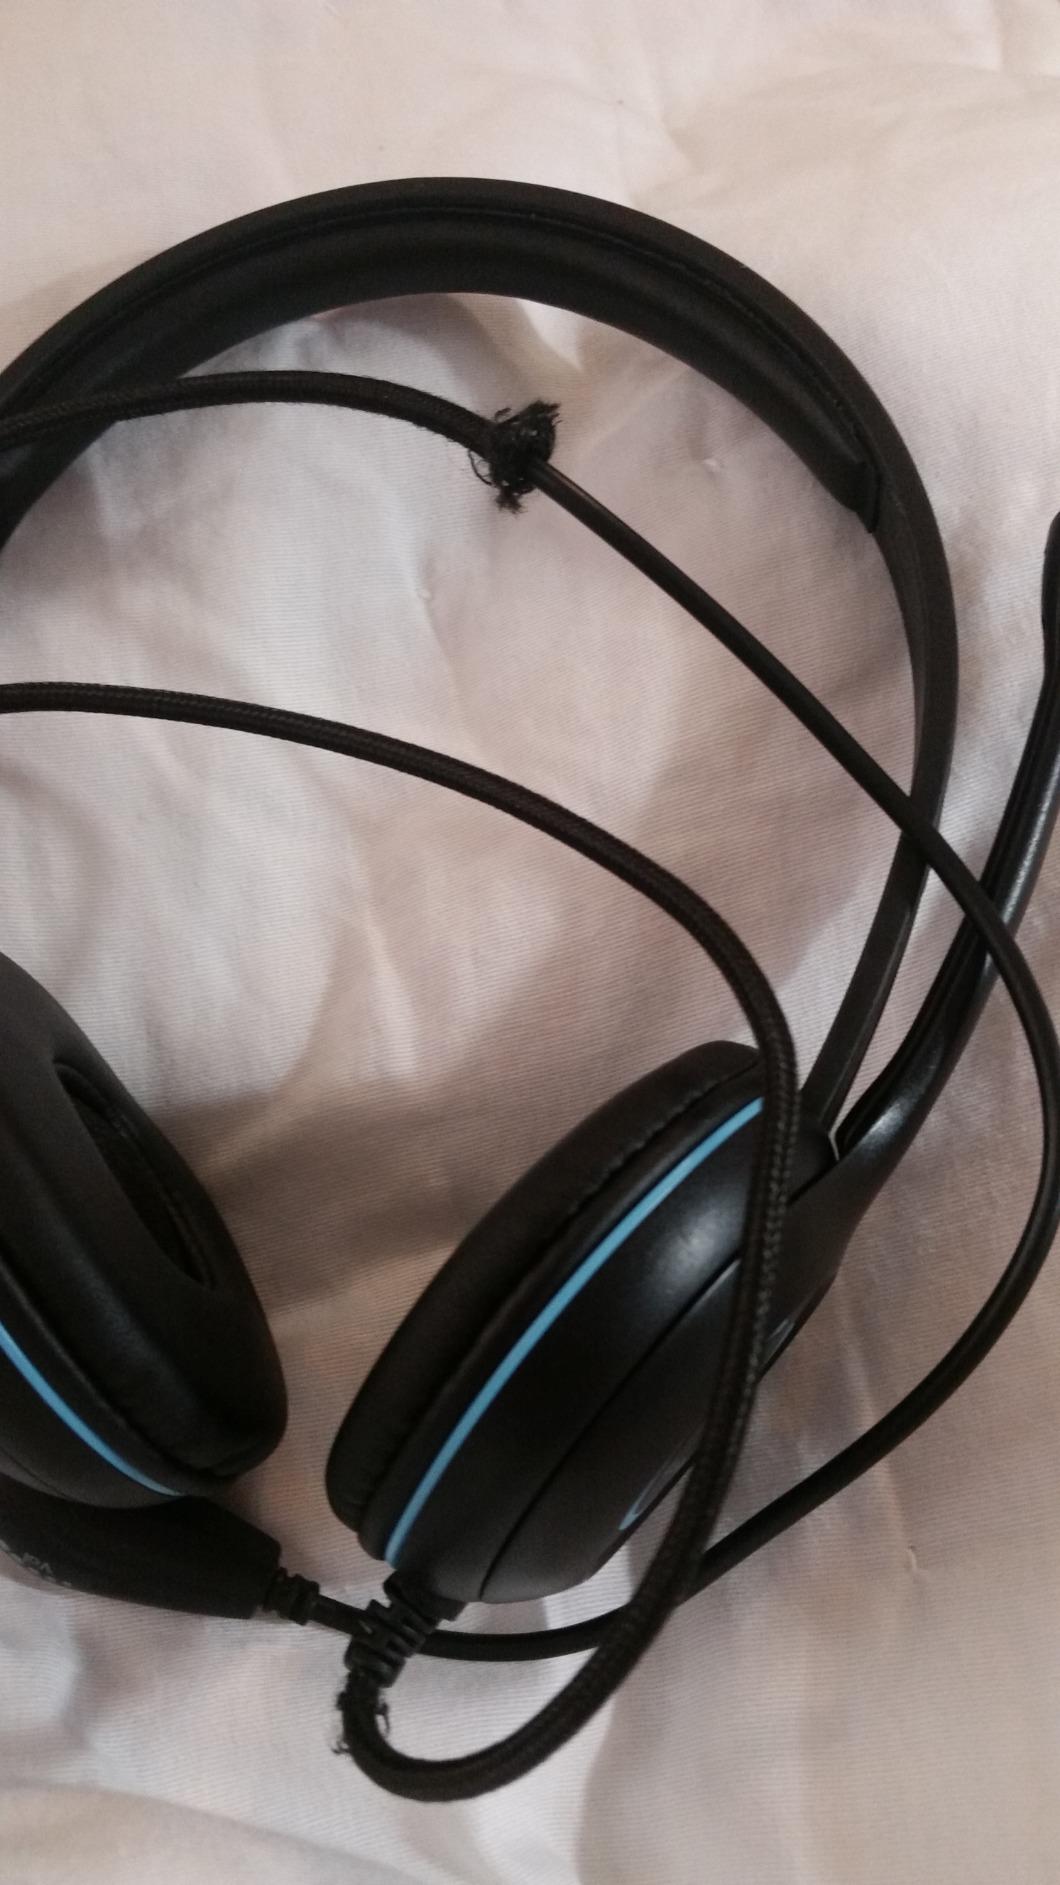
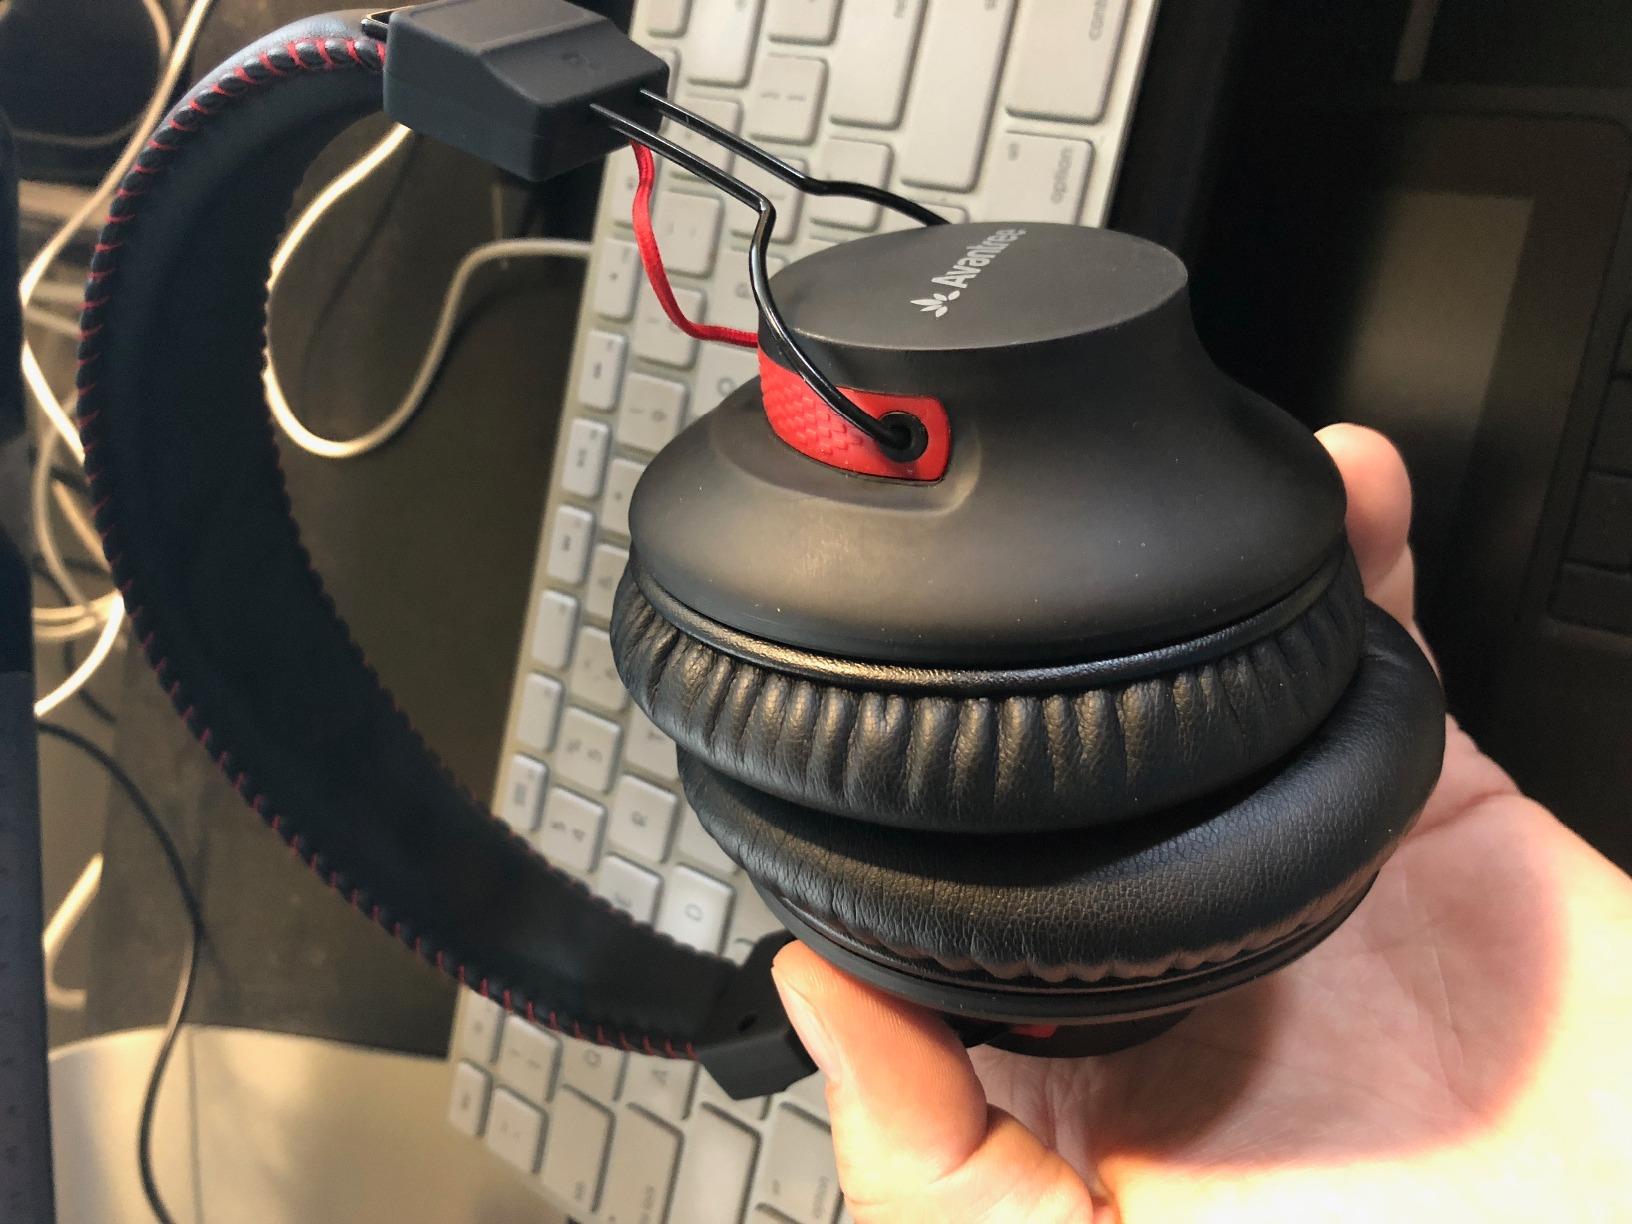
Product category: headphones
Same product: no